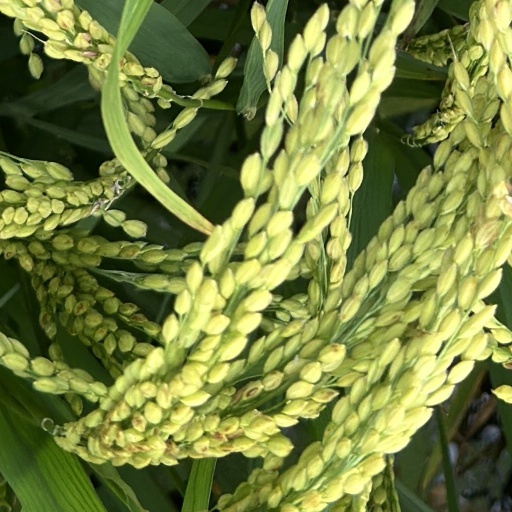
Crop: rice